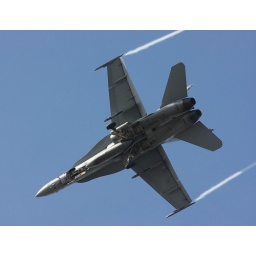
An F18 fighter plane flew over my house